Ian Chappell

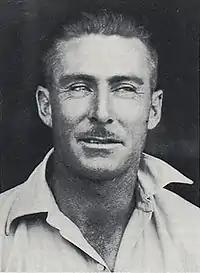
Chappell's maternal grandfather Vic Richardson

Chappell grew up in the beachside suburb of Glenelg and attended the local St Leonard's Primary School where he played his first competitive match at the age of seven. He was later selected for the South Australian state schoolboys team. He then enrolled at Prince Alfred College, a private secondary school noted for producing many Test cricketers, including the Australian captains Joe Darling and Clem Hill. His other sporting pursuits included Australian football and baseball: Chappell's performances for South Australia in the Claxton Shield won him All-Australian selection in 1964 and 1966 as a catcher. He credits Vic Richardson, who had represented both SA and Australia in baseball during the 1920s, for his love of the sport. At the age of 18, his form in grade cricket for Glenelg led to his first-class debut for South Australia (SA) against Tasmania in early 1962.